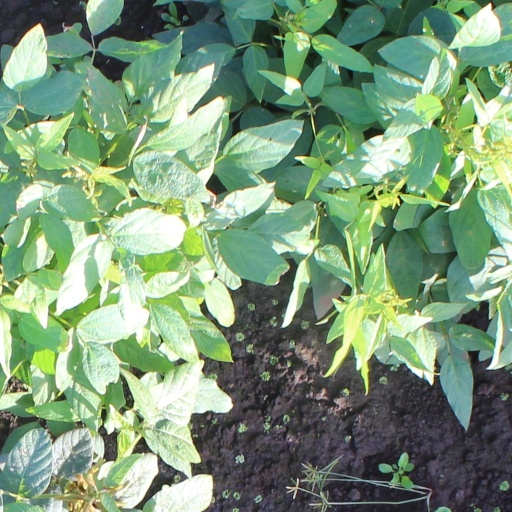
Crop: soybean